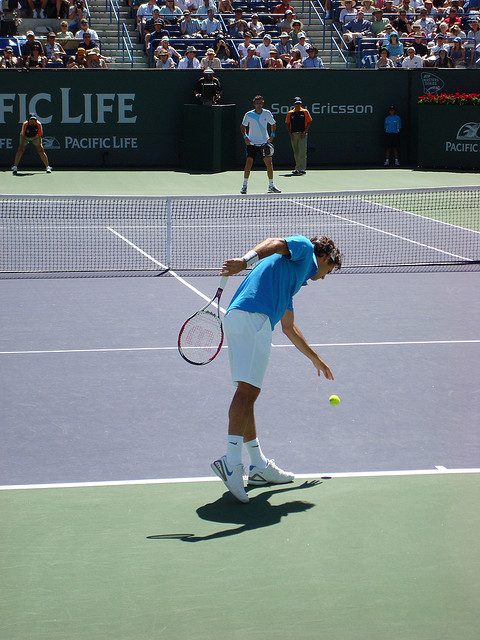
người đàn ông áo xanh biển đang chơi tennis trên sân